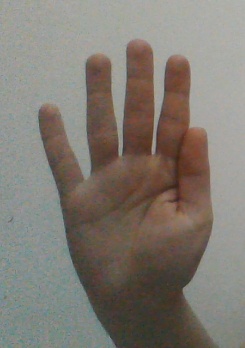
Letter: sheen